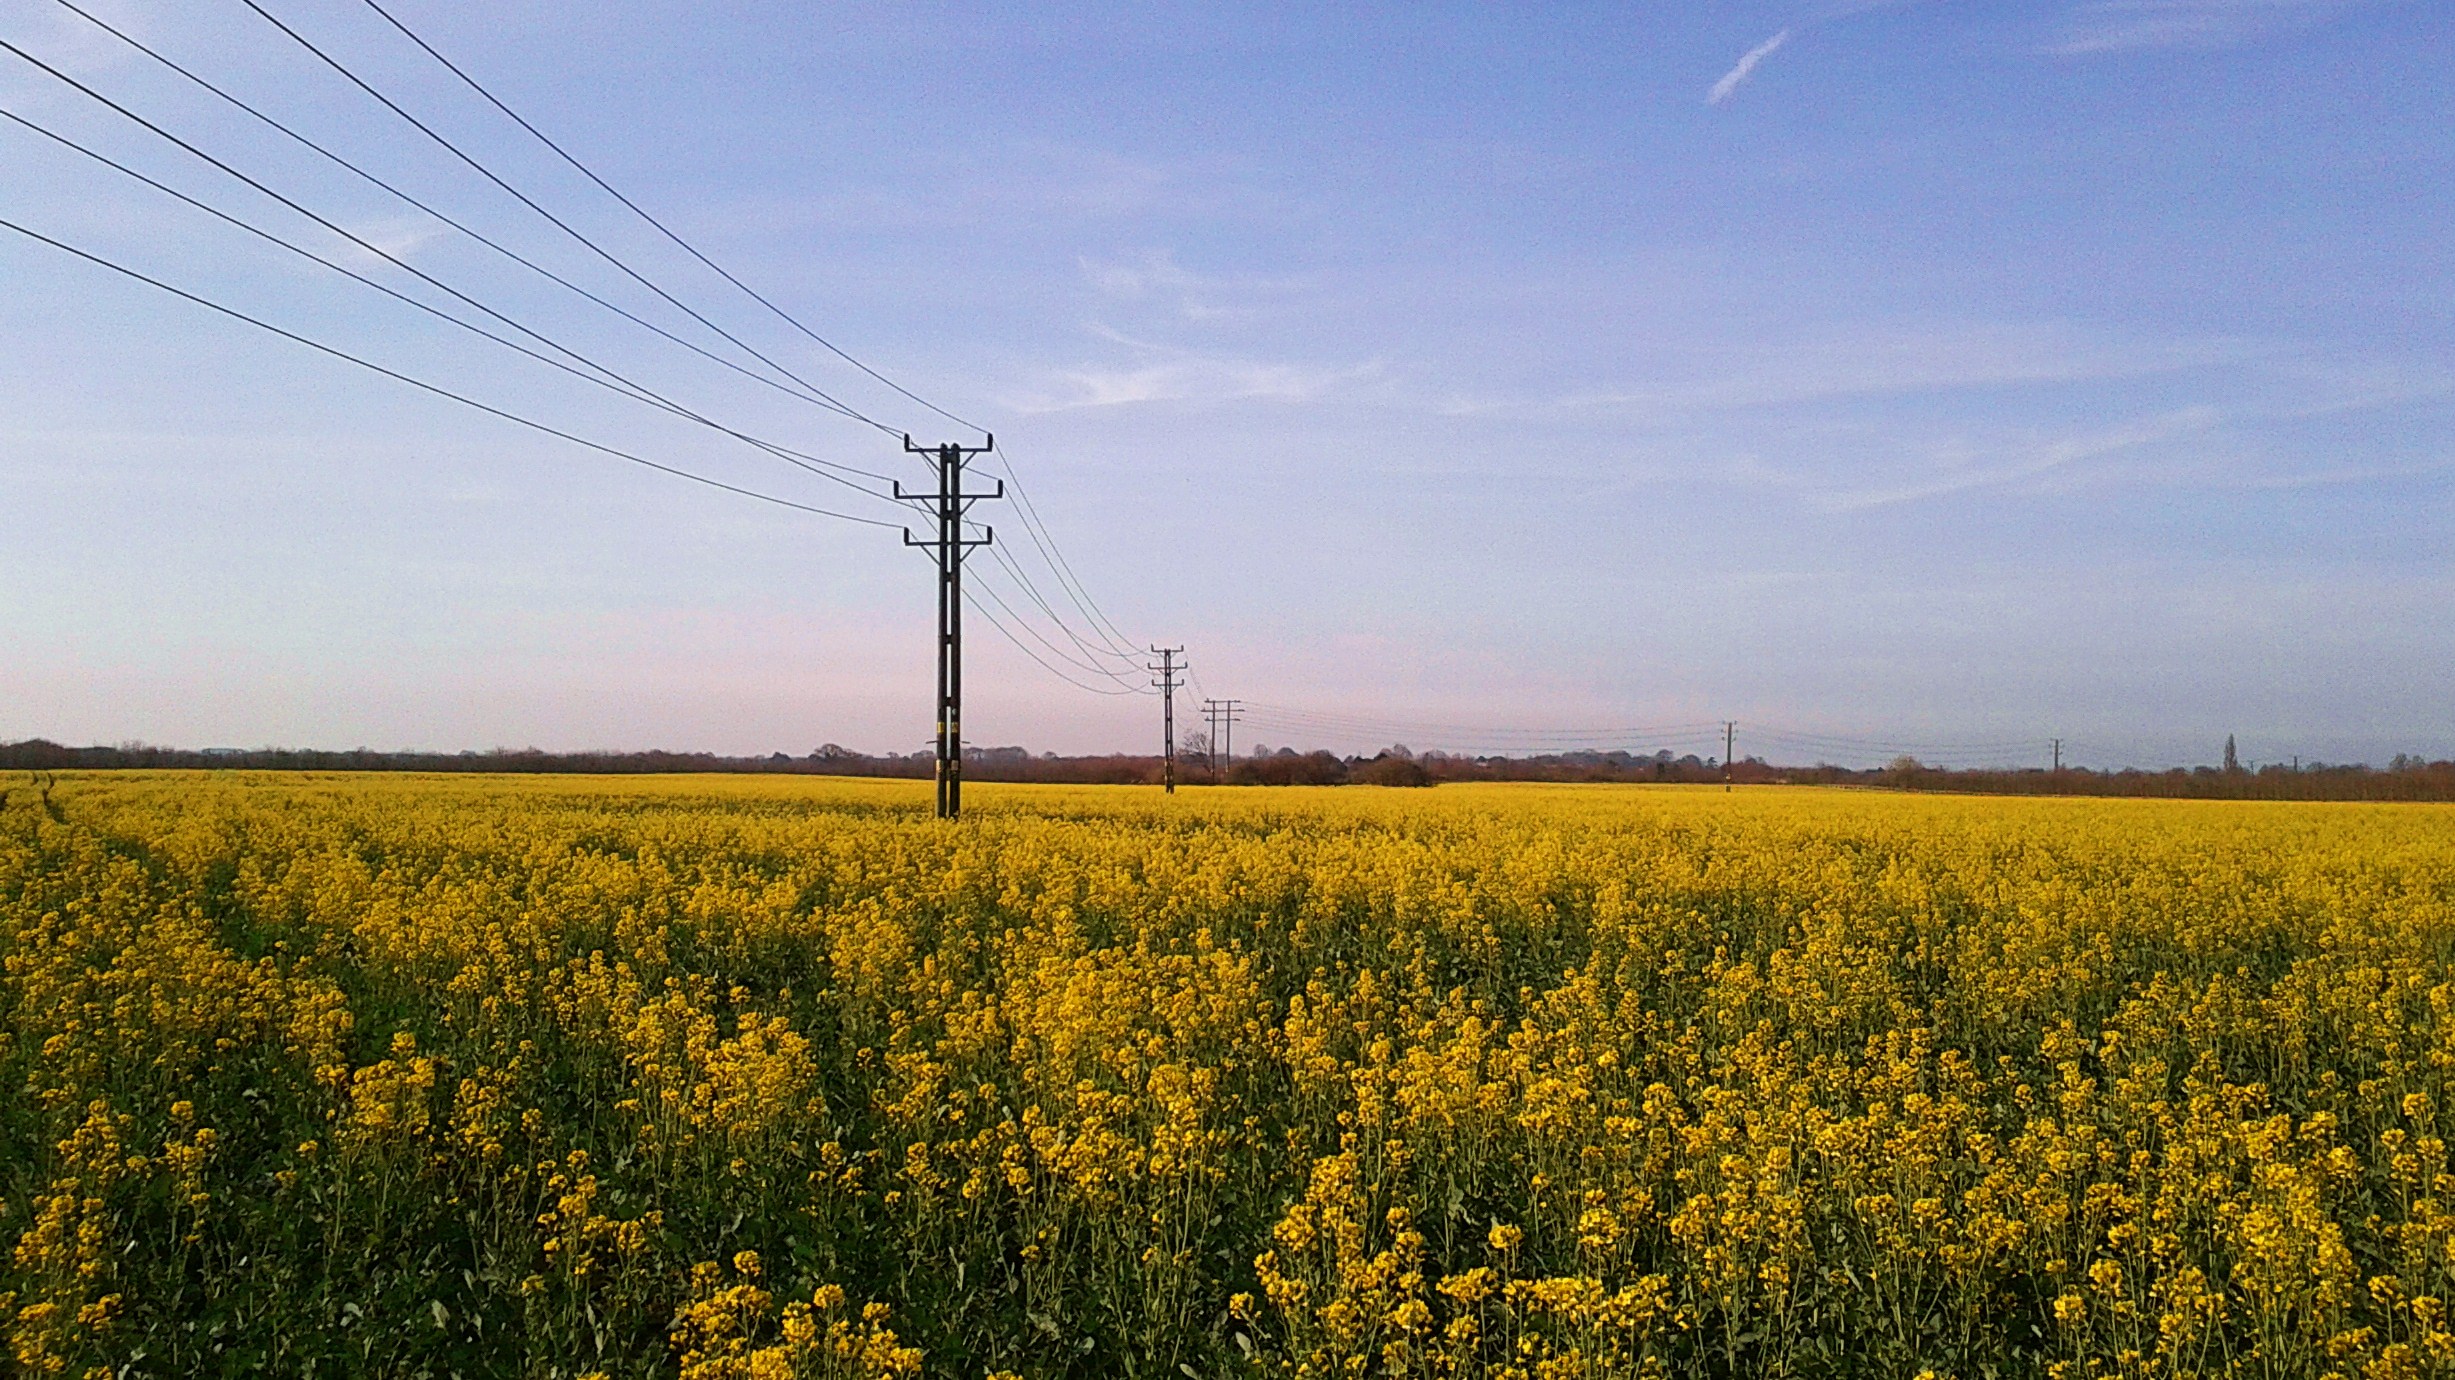
plant, sky, field, meadow, prairie, flower, food, produce, vegetable, crop, yellow, agriculture, plain, rapeseed, flowers, powerlines, grassland, canola, brassica, sussex, telegraphpole, rural area, flowering plant, grass family, land plant, mustard plant, mustard and cabbage family